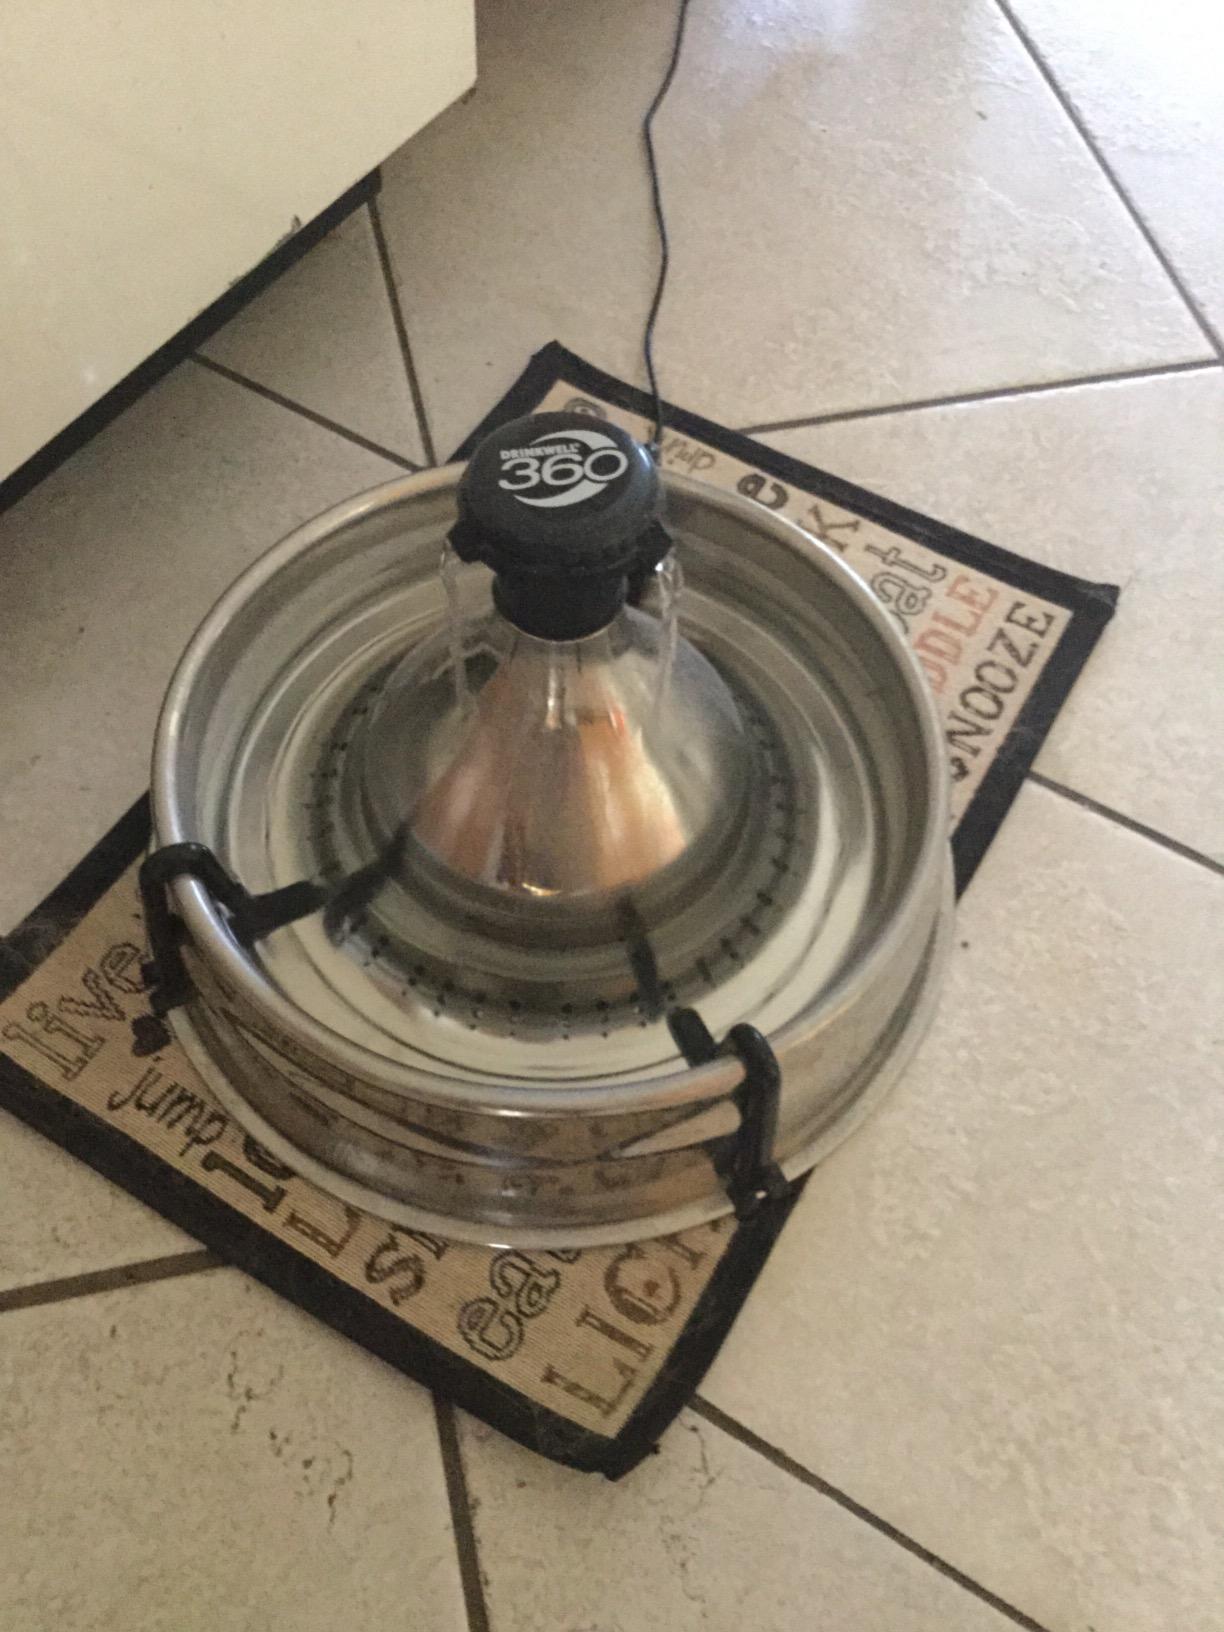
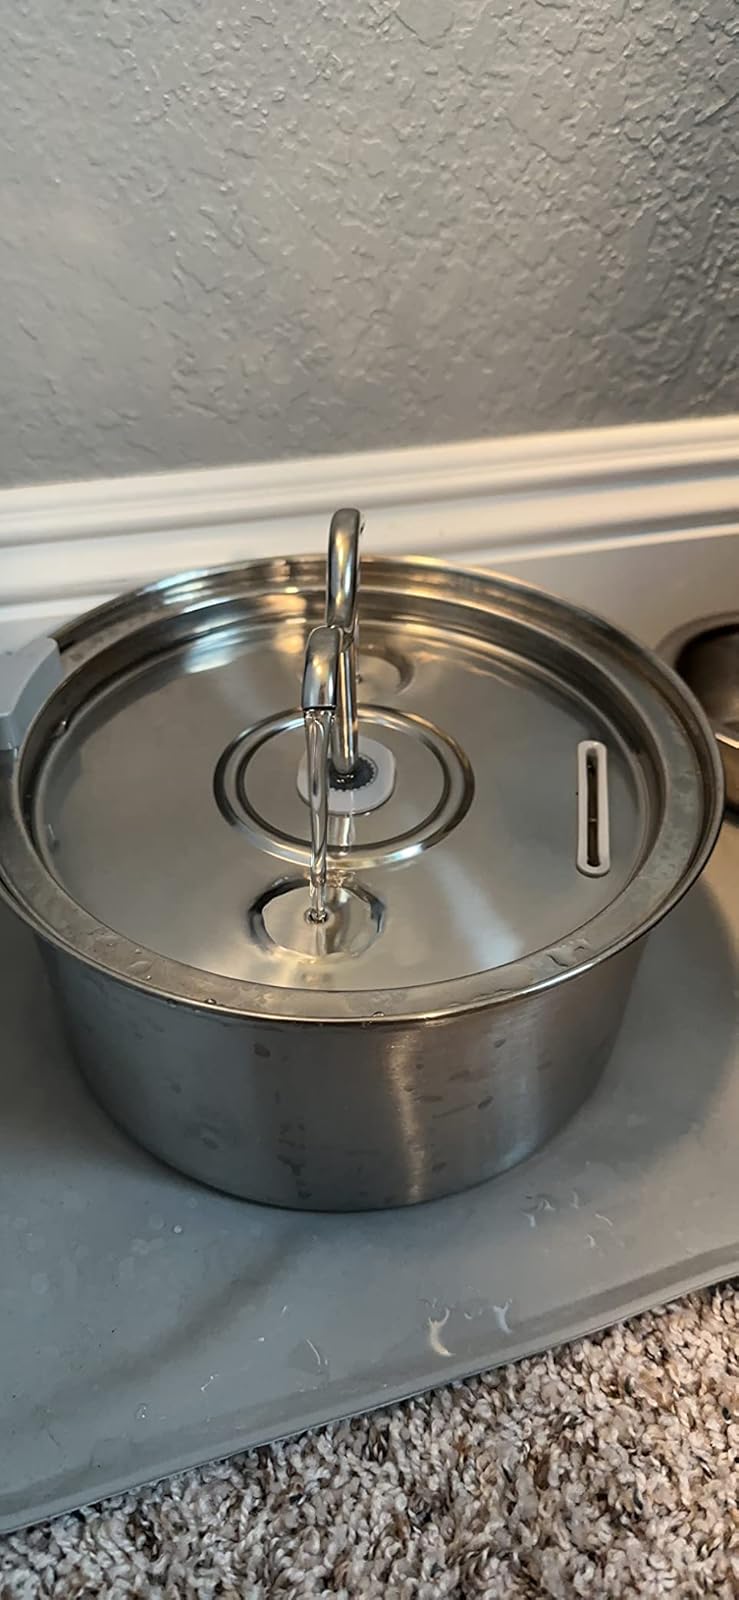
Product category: items_bowl
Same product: no